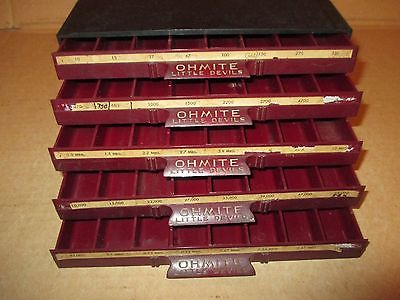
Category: cabinet